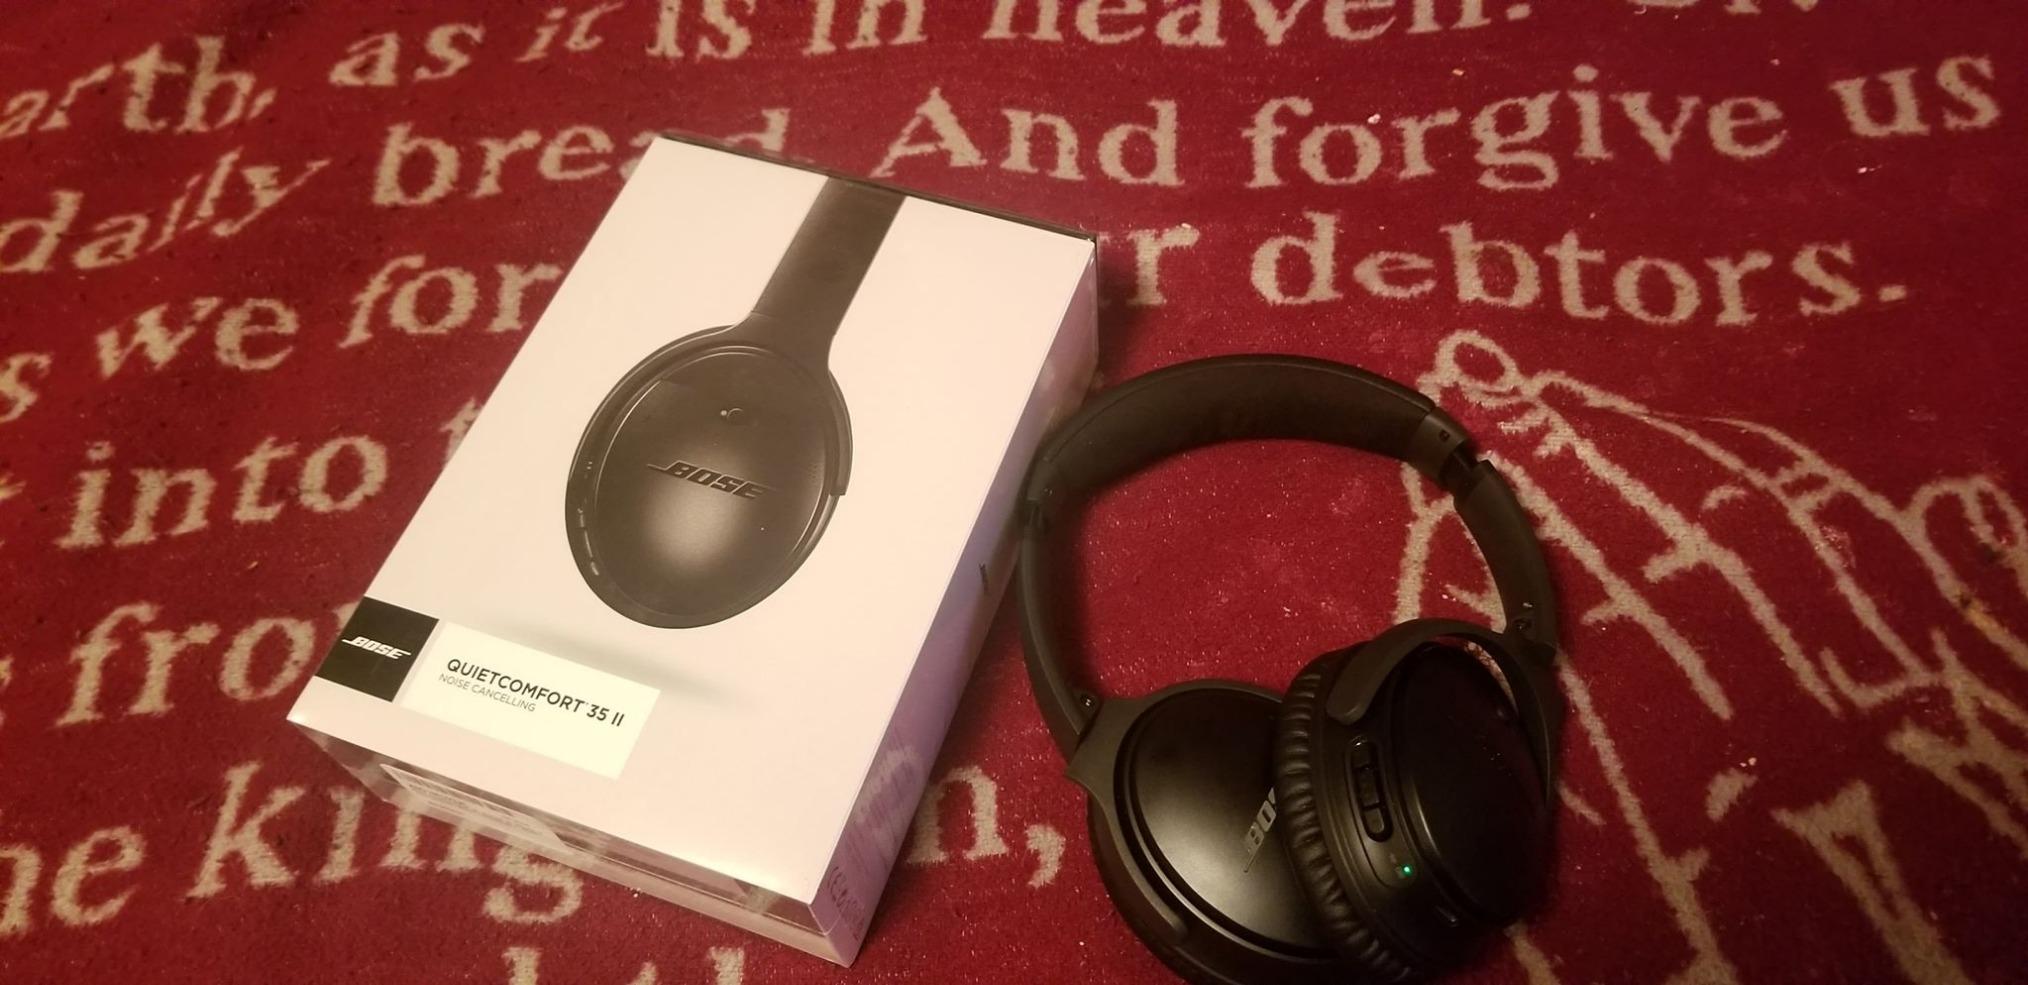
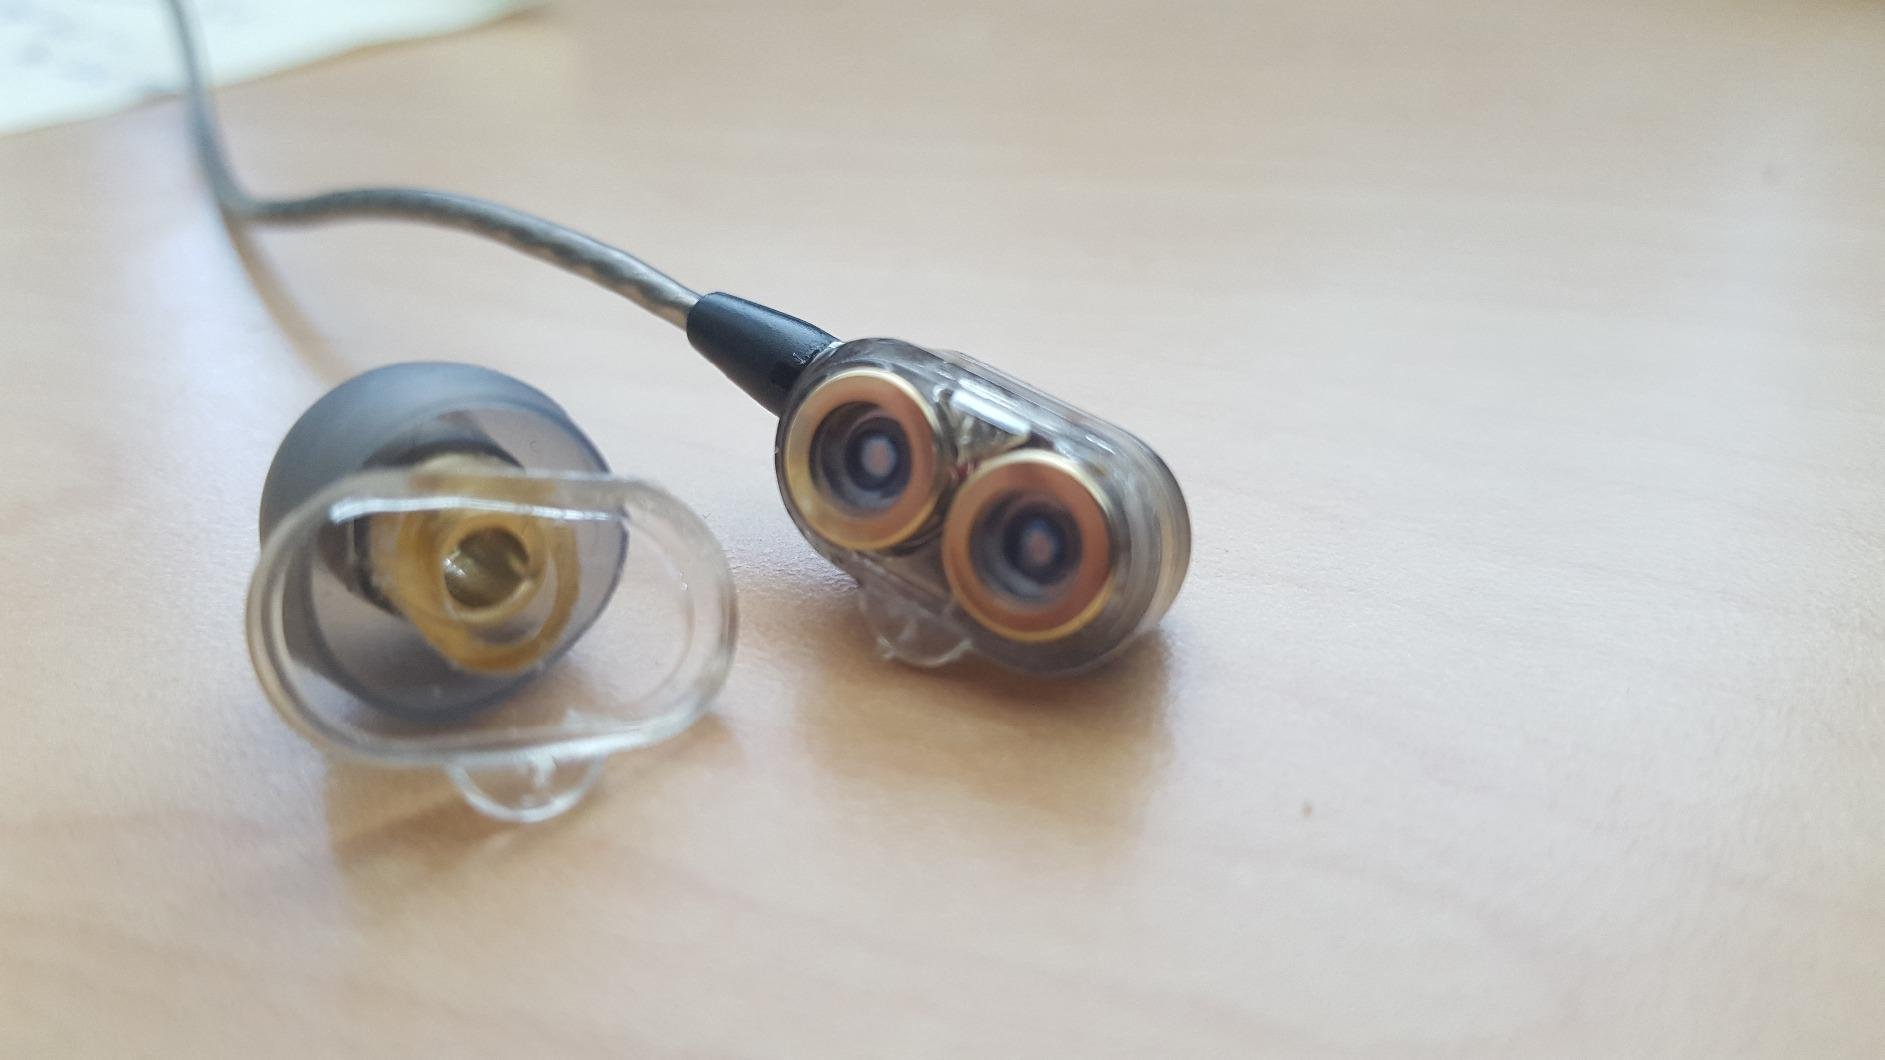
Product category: headphones
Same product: no